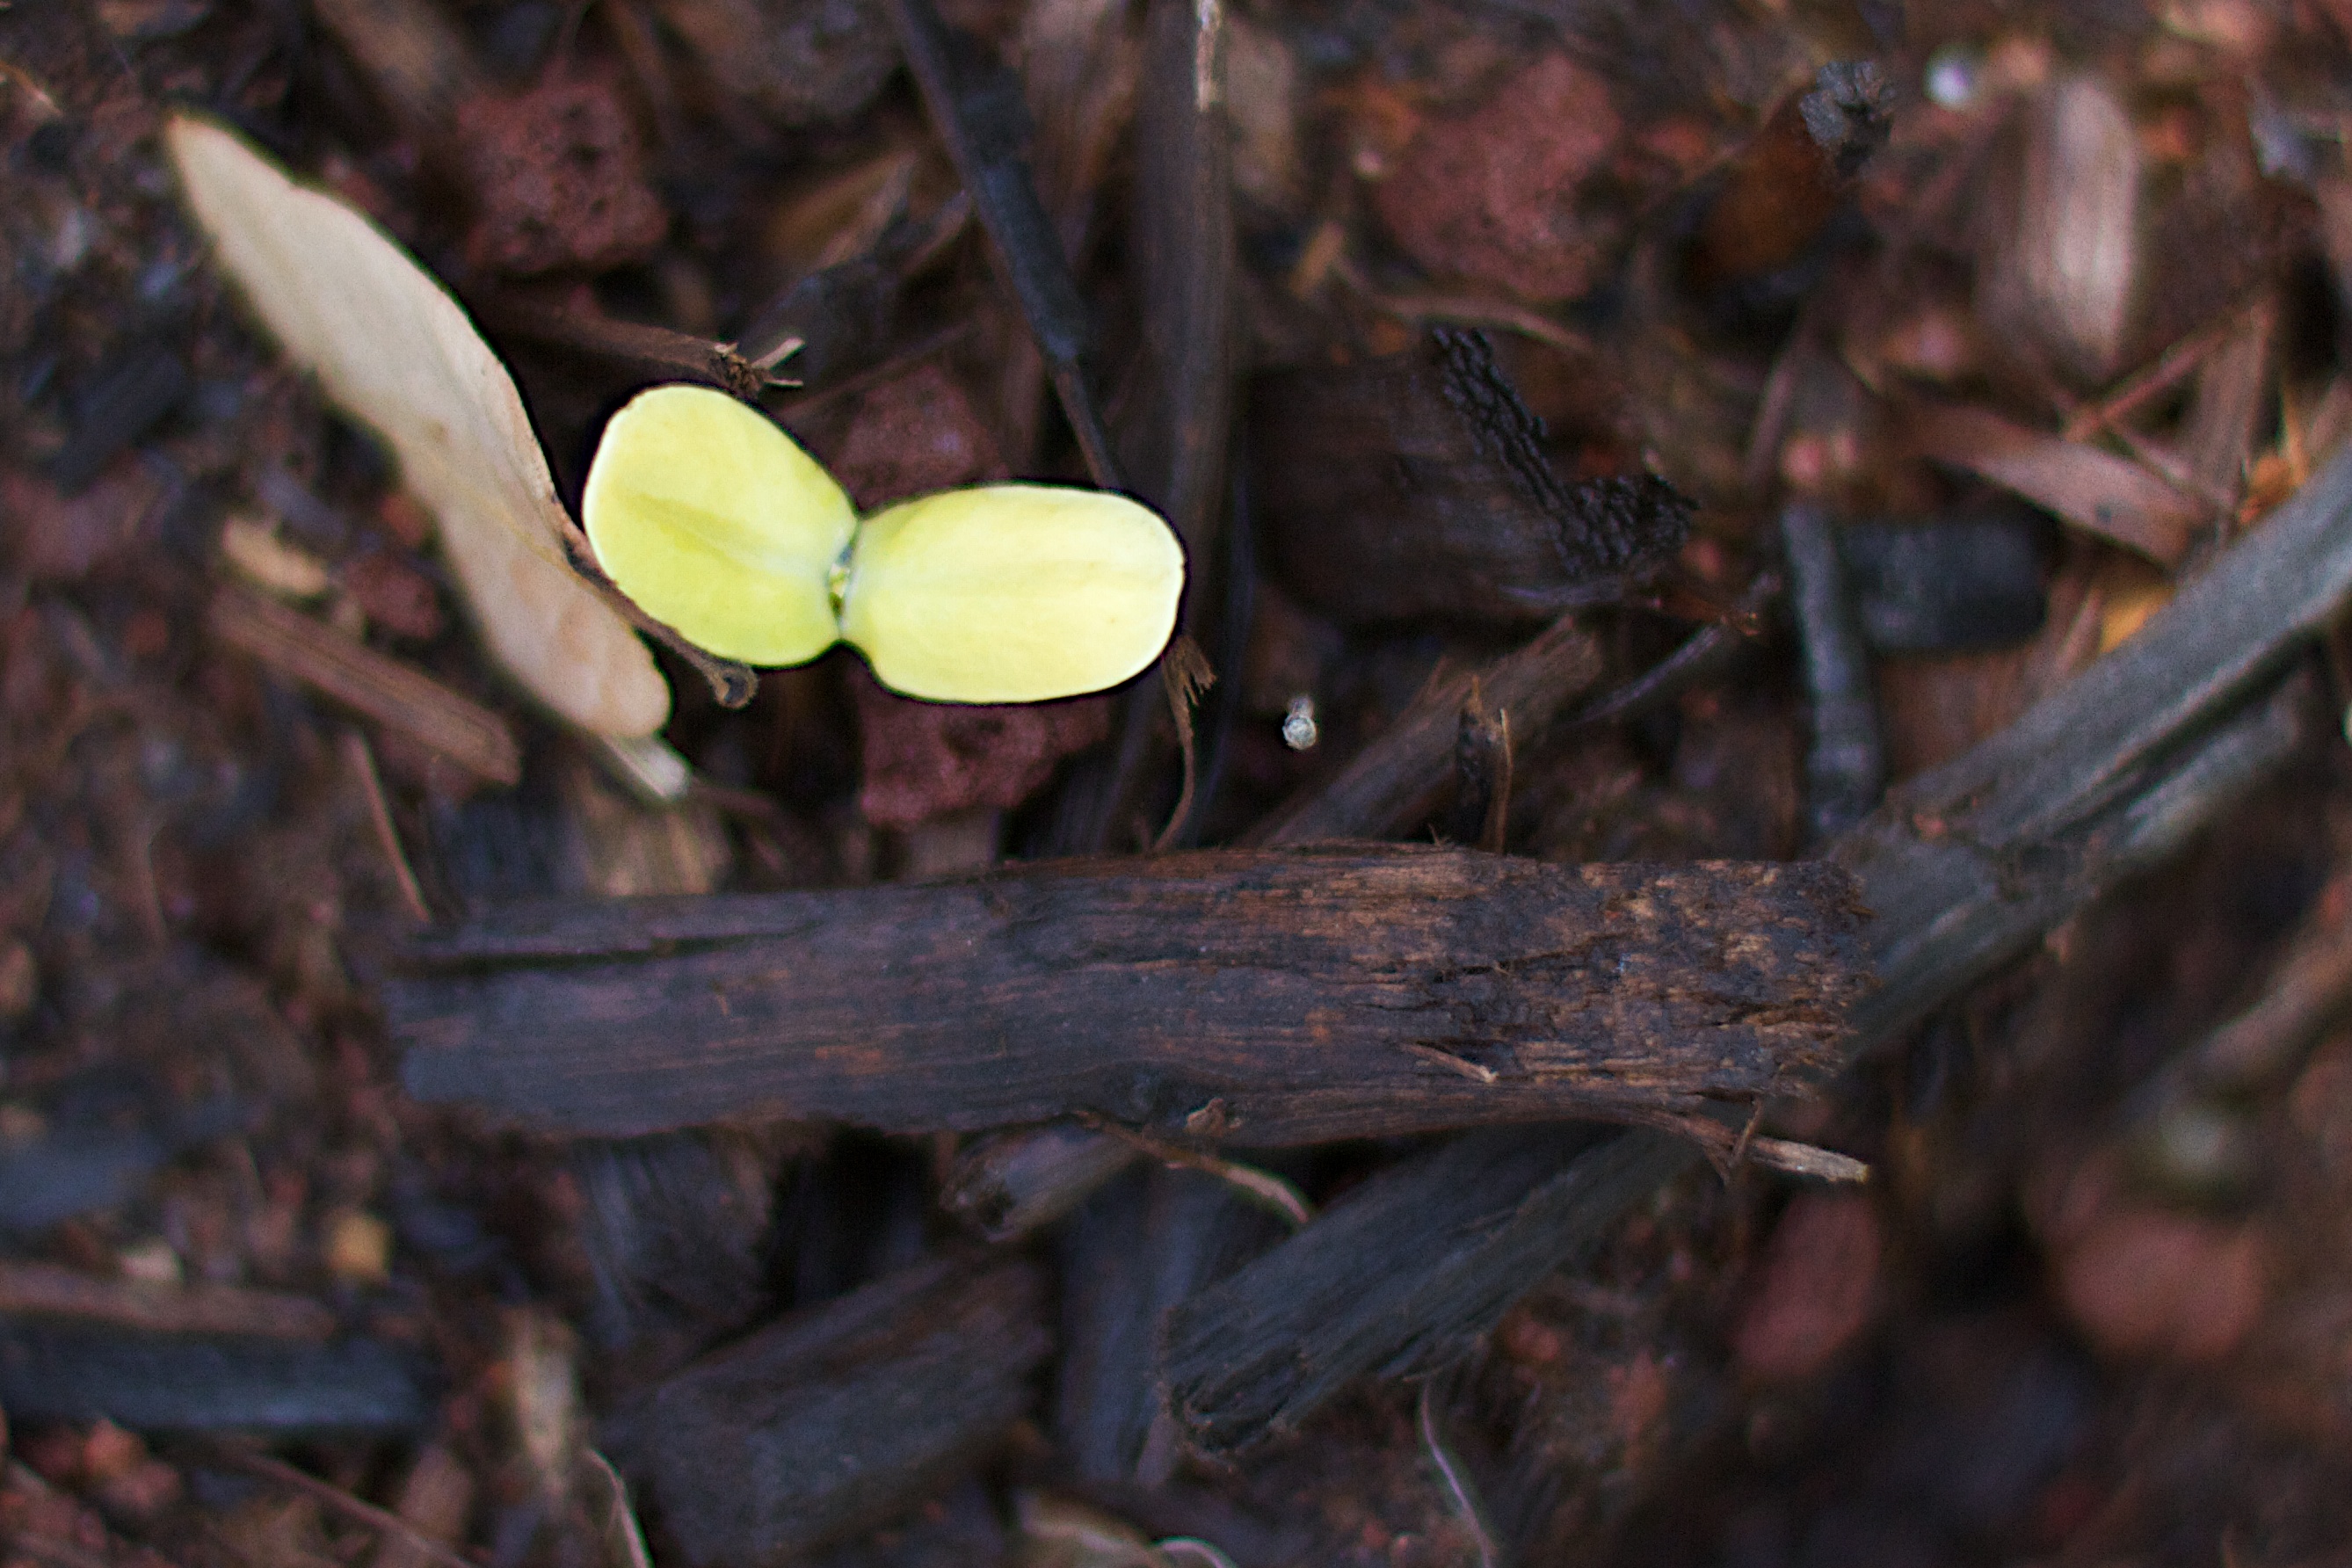
nature, branch, plant, wood, leaf, flower, wildlife, autumn, soil, botany, flora, fauna, sunflower, wildflower, close up, macro photography